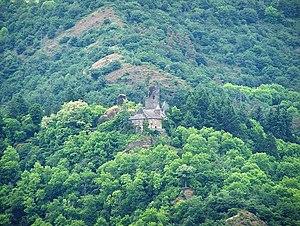
Waldhof-Falkenstein est une municipalité allemande située dans le Land de Rhénanie-Palatinat et l'arrondissement d'Eifel-Bitburg-Prüm.